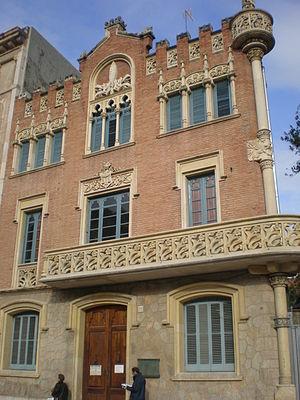
Lluís Domènech i Montaner est un architecte catalan connu pour ses nombreux édifices modernistes.